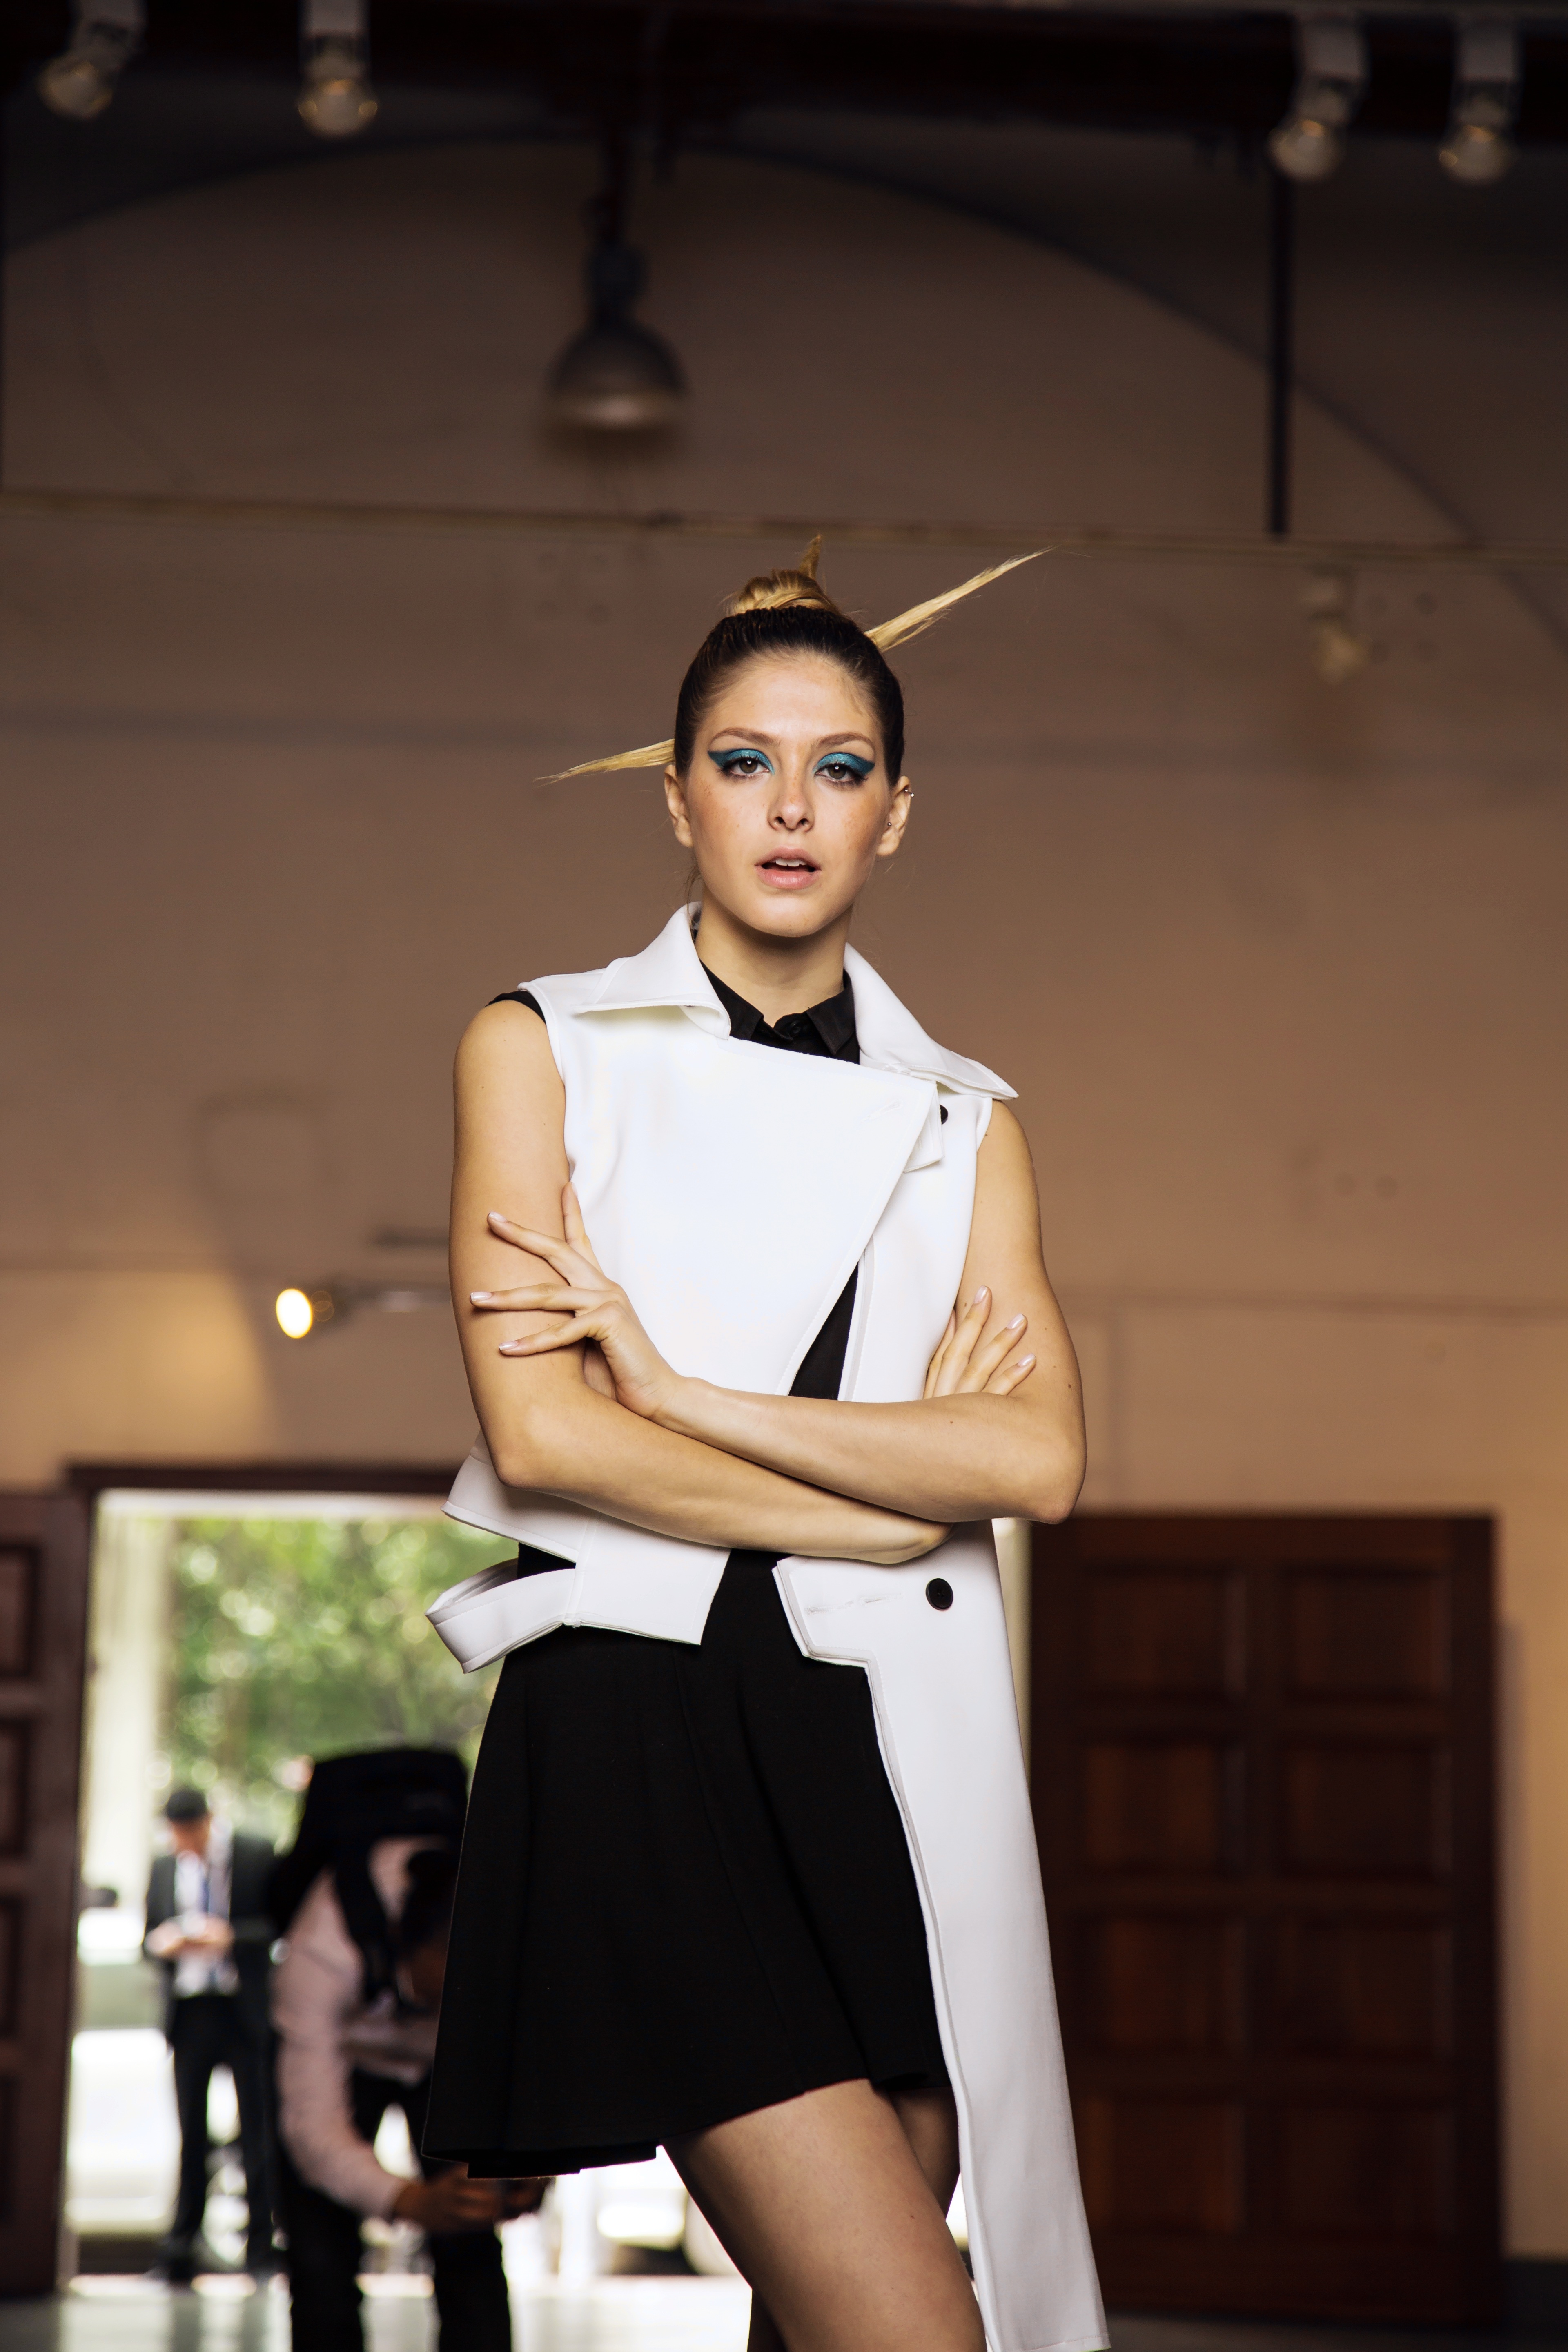
portrait, model, spring, fashion, runway, beauty, character, photo shoot, formal wear, fashion design, fashion show, supermodel